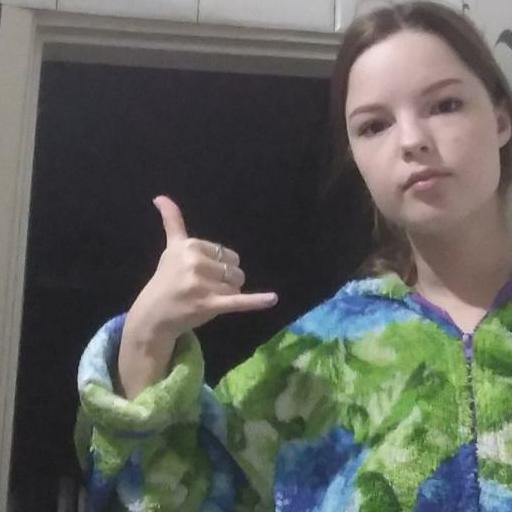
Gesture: call